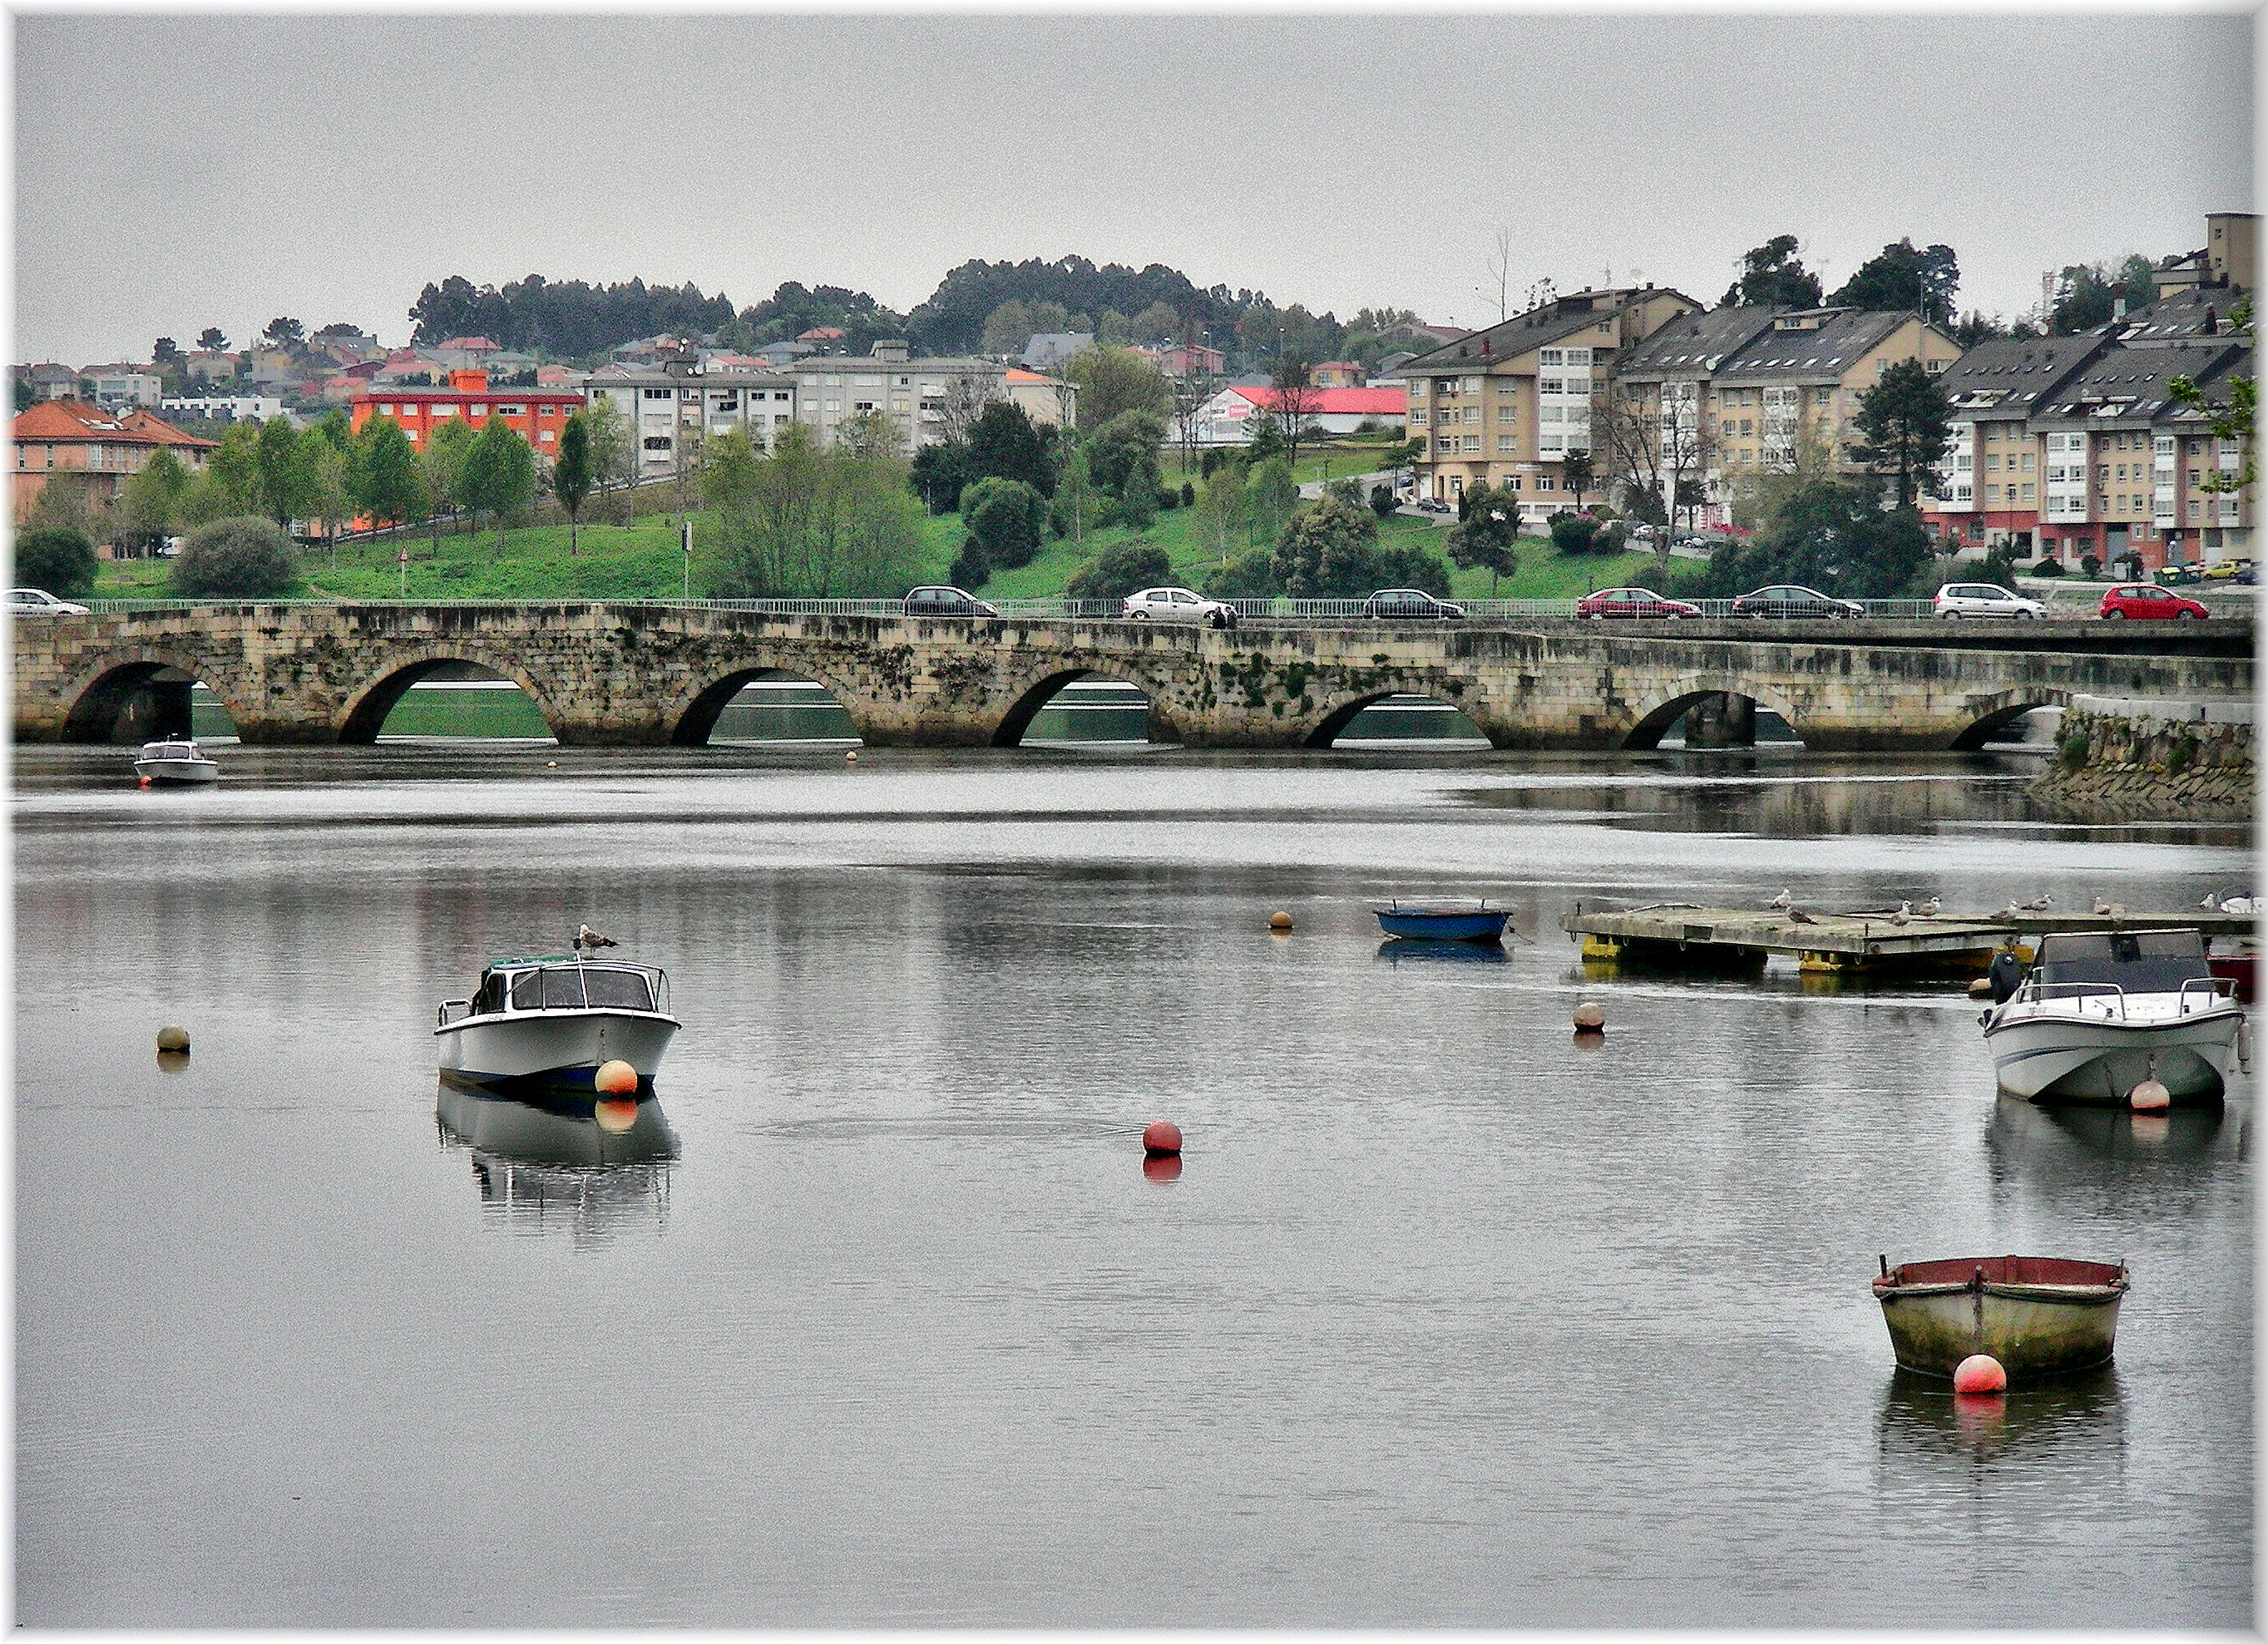
water, river, cityscape, reflection, vehicle, bay, harbor, waterway